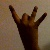
The image shows a hand gesture representing the number 8 in Indian Sign Language.